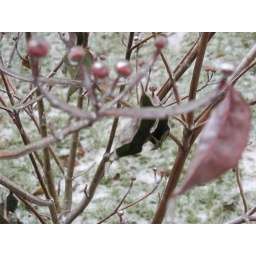
Another frozen plant around Bea's house